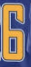
Number: 6